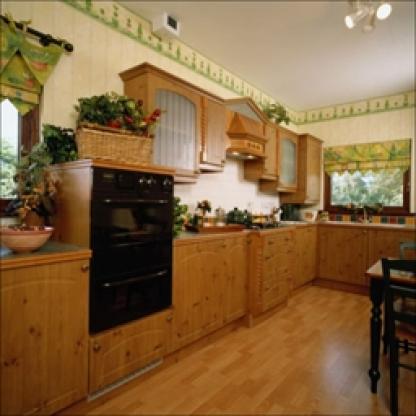
Scene: Indoor